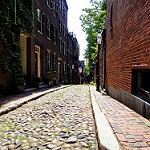
Scene: Outdoor